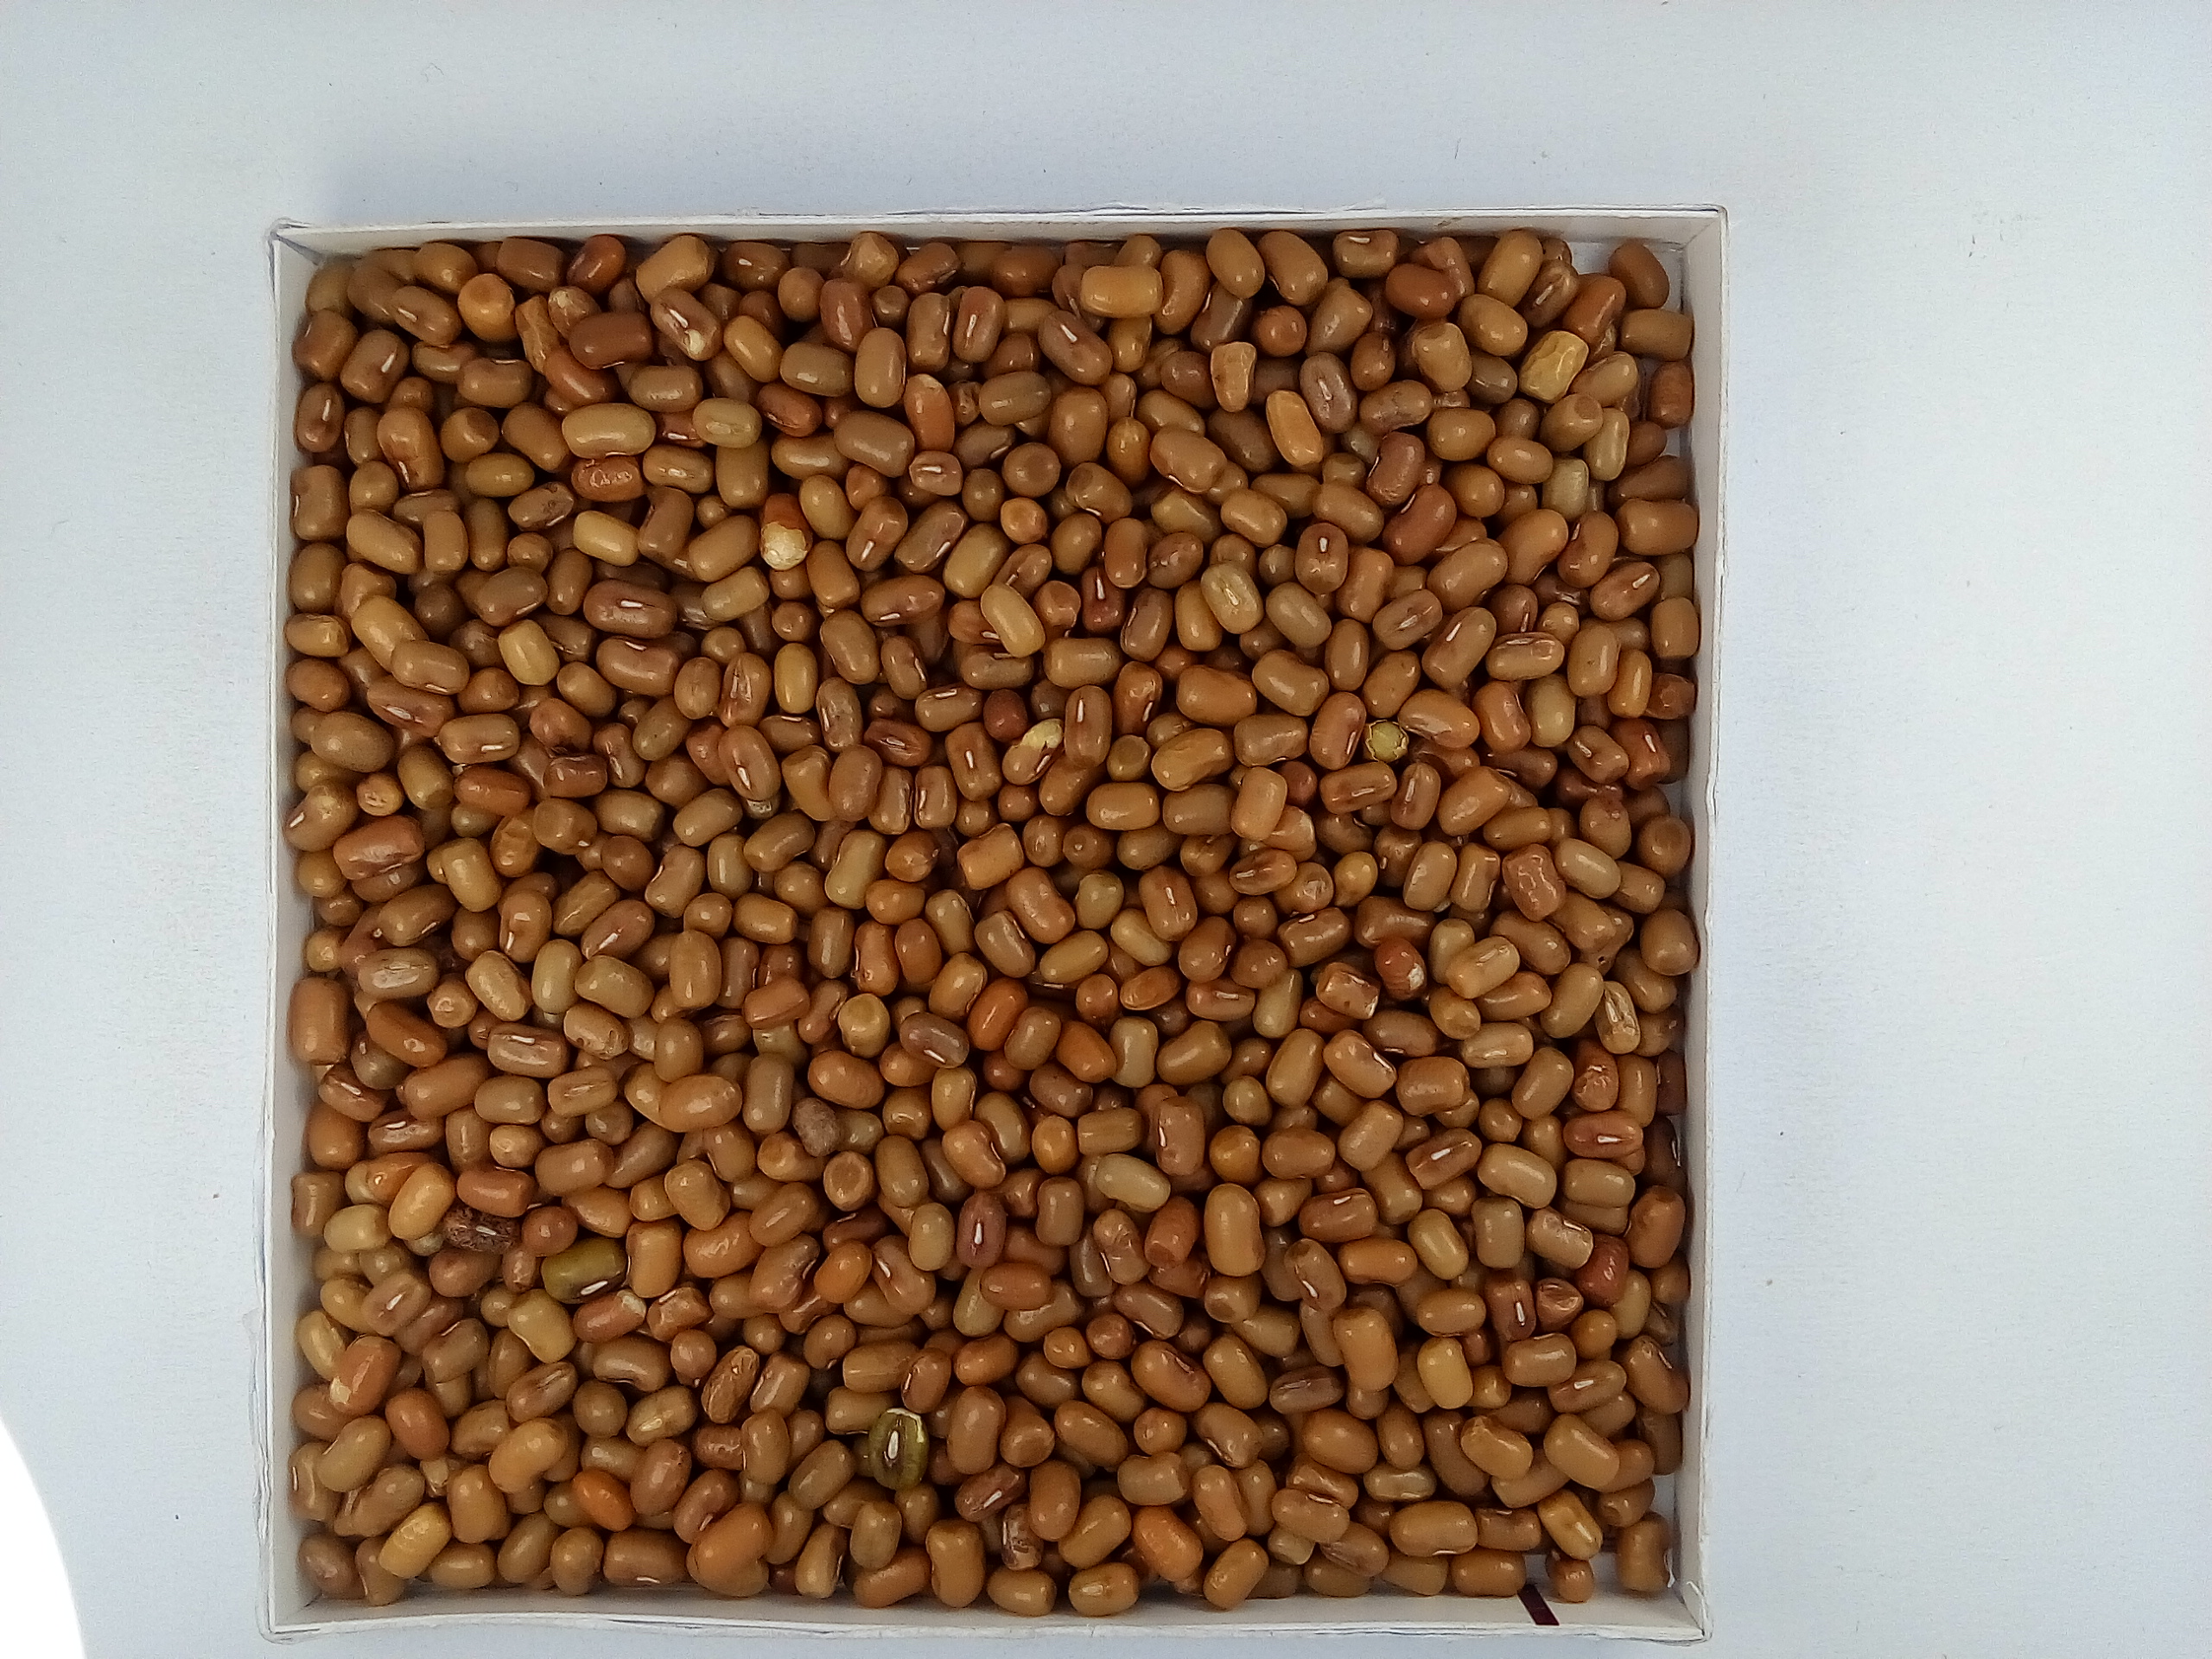
Rice seed variety: Unknown